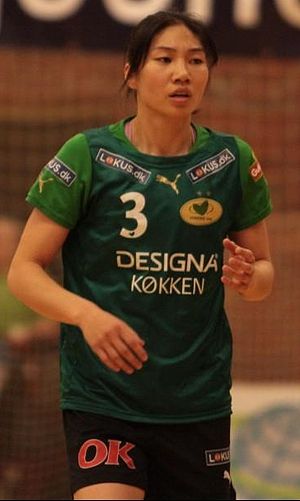
Chao Zhai
Chao Zhai i april 2009. Foto: Zbobz
Chao Zhai er en kinesisk håndboldspiller, der sidst spillede i Viborg HK. Chao blev i 2002 valgt som verdens bedste håndboldspiller af International Handball Federation.